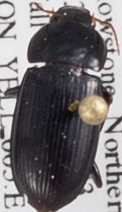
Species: Harpalus opacipennis
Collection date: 2018-06-28
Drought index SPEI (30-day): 0.814
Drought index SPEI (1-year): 2.09
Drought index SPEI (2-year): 1.106